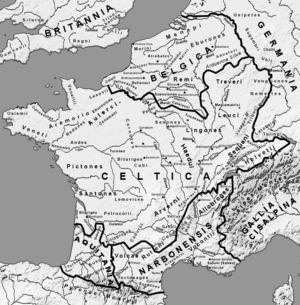
Provinces romaines et les peuples proto-basques, celtes et germanique à la fin du Ier siècle av. J-C.
Les Aulerques Cénomans sont un peuple celte faisant partie de la confédération des Aulerques et habitant le pays qui deviendra le Maine oriental.
Le pays de Gex est une région historique française située au nord-est du département de l'Ain en région Auvergne-Rhône-Alpes.
Le Poitou est une ancienne province française, comprenant les actuels départements de la Vendée, Deux-Sèvres et de la Vienne ainsi que le nord de la Charente et une partie de l'ouest de la Haute-Vienne. Sa capitale était Poitiers et ses habitants les Poitevins.
Les Cadurques, en latin Cadurci, sont un peuple gaulois qui habitait un territoire du sud du Massif Central centré sur la vallée du Lot, avec au nord le Causse de Gramat et au sud celui de Limogne. Sa capitale était Divona Cadurcorum, aujourd'hui Cahors, dont le nom fait supposer qu'elle était aussi le lieu de leur principal sanctuaire religieux. Les Cadurques étaient clients des Arvernes. Après la défaite d'Alésia, leur chef Lucterios fut un des derniers résistants gaulois à César et à ses légions. Sous la domination romaine, le nom de leur cité, Cadurcinus pagus, se retrouve dans la région du Quercy, en occitan Carcin.
La Suisse gallo-romaine couvre l'histoire des différentes cultures peuplant le territoire de la Suisse actuelle pendant la période allant de la guerre des Gaules menée par Jules César jusqu'à l'assassinat du général Aetius en 454 et le repli des troupes romaines vers l'Italie, marquant l'entrée du territoire dans le Haut Moyen Âge.
L'histoire de France commence avec les premières occupations humaines du territoire correspondant au pays actuel. Aux groupes présents depuis le Paléolithique et le Néolithique, sont venues s'ajouter, à l'Âge du bronze et à l'Âge du fer, des vagues successives de Celtes, puis au IIIᵉ siècle de peuples germains et au IXᵉ siècle de scandinaves appelés Normands.
Les Tulinges étaient un peuple voisin des Helvètes. Ils ne sont connus que par quatre mentions de Jules César dans ses Commentaires sur la Guerre des Gaules.
Les Gabales - latin Gabali - sont un peuple gaulois, client des Arvernes demeurant en Gévaudan. Ils participent à la coalition gauloise aux côtés des Arvernes. En 52 av. J.-C. ils participent à l'attaque de la Narbonnaise avec les Nitiobroges et les Rutènes sous le commandement de Lucterios avant de s'en prendre aux Helviens.
Cet article a pour vocation de servir d'index des peuples celtes ou à caractère celtique.
Les Helvètes sont un ensemble de peuples celtes de l'extrémité orientale de la Gaule établis sur le plateau suisse lors de la mise en mouvement des Suèves vers le sud-ouest de la Germanie au début du Iᵉʳ siècle av. J.-C..
L'histoire des Ardennes sous l'Antiquité synthétise l'histoire sous l'Antiquité, et dans les périodes précédentes, des régions comprise dans les limites géographiques actuelles de ce département français des Ardennes, un territoire marqué pendant des millénaires par l'étendue des forêts, délimité au sud et à l'ouest par la Champagne crayeuse et le Bassin parisien, à l'est par les Ardennes belges.
L'histoire de l'Auvergne est celle de l'une des plus anciennes unités régionales de France, mais aussi une de celles dont les frontières ont le moins varié. Étendue sur les montagnes du Massif central, elle est le territoire du peuple celte des arvernes, qui impose en Gaule son hégémonie politique et dont le chef prend à deux époques la tête de la résistance militaire à la conquête romaine.l
Champdeuil est une commune française située dans le plateau briard à environ 10 kilomètres de Melun préfecture du département. Administrativement, c'est une commune du canton de Mormant, du département de Seine-et-Marne en région Île-de-France. Elle fait partie de la communauté de communes la Brie centrale.
En récompense de son soutien à Jules César contre Marseille en 49 av. J.-C., Arles, devient une colonie romaine. La fortune initiale de la ville date de cette époque. Bénéficiant pendant plus de cinq siècles d'une situation géopolitique stratégique sur le Rhône, de plans d’urbanisme successifs et du soutien de plusieurs empereurs, elle devient un des premiers foyers chrétiens des Gaules et résidence impériale puis, à la fin du IVᵉ siècle, préfecture du prétoire. Assiégée en 425, 430, 453, 457 et 471, la cité est finalement prise par le roi wisigoth Euric, une première fois en 472 puis de manière définitive en 476.
Les Nitiobroges sont un peuple gaulois dont le territoire se situait dans l'actuel Agenais. À l'époque de la conquête de la Gaule, il avait à sa tête un roi, Teutomatos, fils d'Ollovico, qui prit part avec ses hommes au siège d'Alésia aux côtés de Vercingétorix
La notion de gallo-roman, utilisée pour désigner une langue ou un groupe de langues, est tirée du concept historico-géographique de gallo-romain qui se réfère originellement à la civilisation propre à la Gaule romanisée. Cependant, pour la linguistique moderne, l'aire d'extension du gallo-roman est nettement plus restreinte que le cadre géographique des Gaules.
Le pays de Retz est un territoire s'étendant dans le sud-ouest du département de la Loire-Atlantique.
L'histoire de la Creuse, un département du centre de la France, s'étend du Paléolithique inférieur à nos jours.
Liste des peuples gaulois et aquitains localisés dans la France actuelle. Cette liste des peuples gaulois et aquitains date de la conquête romaine.
Horum omnium fortissimi sunt Belgae est une locution latine. Elle est parfois réduite à la formule Fortissimi sunt Belgae.
Le site archéologique d'Alba-la-Romaine, correspondant à la ville gallo-romaine d'Alba Helviorum, est situé près de l'actuelle ville d'Alba-la-Romaine, dans le département de l'Ardèche, dans la région Auvergne-Rhône-Alpes. Alba était sous l'empire romain la capitale du peuple gaulois des Helviens dont le territoire recouvrait la région du bas Vivarais. Un musée y a ouvert ses portes en octobre 2013. MuséAl regroupe ainsi le site archéologique, le musée et un dépôt archéologique.
L'expression Gaule narbonnaise désigne, chez certains historiens du XIXᵉ siècle, une province romaine ainsi nommée dès 118 av. J.-C. après la fondation de la colonie romaine de Narbonne. En réalité, la province a été successivement nommée :
L'histoire du peuplement de la France commence au paléolithique inférieur avec les premières traces de pierres taillées, puis d'ossements d'Homo heidelbergensis. Les premiers hommes modernes arrivent au début du Paléolithique supérieur, remplaçant progressivement, entre environ 42 000 et 35 000 ans avant le présent, les populations néandertaliennes antérieures. Vers 5 000 av. J.-C., des populations originaires d'Anatolie, arrivées par la Méditerranée ou par la vallée du Danube, s'installent sur le territoire actuel de la France, en y apportant l'agriculture : c'est le début du Néolithique. Elles supplantent en grande partie les populations mésolithiques. À partir d'environ 2 000 av. J.-C., un nouveau remplacement de population a lieu avec l'arrivée des locuteurs de langues indo-européennes en provenance d'Europe centrale.
Les Ambilatres étaient un peuple gaulois, dont la localisation sur la rive sud de la basse-Loire n'est pas établie avec certitude.
Les Ambarres sont un peuple celte localisé dans l’est de la Gaule, dans l’actuel département de l’Ain. Ils sont mentionnés dans les Commentaires sur la Guerre des Gaules de Jules César et dans l’Histoire romaine de Tite-Live.
Cet article présente l'histoire de l'Anjou depuis la Préhistoire jusqu'à la Révolution française. Elle couvre notamment les périodes du comté d'Anjou et du duché d'Anjou. Pour l'histoire plus récente, de la Révolution à nos jours, voir l'article Maine-et-Loire.
Les Pétrocores, Pétrocoriens ou bien en latin les Petrocorii, étaient un peuple gaulois établi dans l'actuel département de la Dordogne, en France, et plus précisément entre la Dordogne et l'Isle. Leur capitale était Vesunna, l'actuelle Périgueux. La ville de Périgueux ainsi que l'ancienne province du Périgord tirent leur nom de ce peuple.
Les Sénons étaient un des peuples gaulois. Ils occupaient la région du Sénonais au centre-est de la Gaule, s'étendant sur une partie des départements actuels de l'Yonne et de Seine-et-Marne. Ils donnèrent leur nom à la ville de Sens qui était leur capitale sous le nom d'Agendicum, ainsi qu'à la ville de Senigallia en Italie, témoignage par ce toponyme de l'invasion gauloise de l'Italie du Nord qui conduit au sac de Rome en 390 av. J-C. Durant le Haut-Empire, la cité des Sénons faisait partie de la province de Gaule lyonnaise.
Les Ségusiaves, en latin Segusiavi ou Segusii, en grec Σεγοσιανοι ou Σεγουσιαυοι, sont un peuple gaulois dont le territoire se situait dans l'actuelle région du Forez et s'étendait initialement sur les actuels départements de la Loire et du Rhône, ainsi qu'une petite partie de l'Ain, de la Saône-et-Loire et de l'Isère. Leur capitale était le Forum Segusiavorum, aujourd'hui Feurs, à partir de 20 ou 15 av. J.-C. Les indices d'une localité avant cette période sont minces, cependant il semble que la région de Feurs ait été l'emplacement d'un carrefour commercial longtemps avant la date retenue pour sa fondation, et Feurs fut peut-être elle-même l'emplacement d'un sanctuaire fortifié en bord de fleuve.
Les Catalaunes sont un peuple belge dont le nom celte Catu-vellauni signifie « les meilleurs au combat ». Leur territoire se situait dans l’actuelle région de Châlons-en-Champagne.
L'histoire de la Belgique est traditionnellement divisée en deux grandes parties. D'une part, celle des territoires qui formeront, après 1830, le territoire de la Belgique proprement dite. D'autre part, la Belgique d'après 1830, date de son indépendance politique et territoriale.
La guerre des Gaules est une série de campagnes militaires menées par le proconsul romain Jules César contre plusieurs tribus gauloises. La guerre de Rome contre ces tribus dure de 58 à 51-50 av. J.-C., et aboutit à la décisive bataille d'Alésia en 52 av. J.-C., qui mène à l'expansion de la République romaine sur l'ensemble de la Gaule.
Les Séquanes, Séquanais ou Séquaniens, en latin Sequani, Σηκοανοὶ, en grec ancien, sont un peuple gaulois établi à l'est de la Gaule, sur le versant ouest du Jura, particulièrement connu à travers les écrits de Jules César. Leur nom viendrait de l'hydronyme Sequana, celui-ci étant le nom celtique de la Seine. Ce fleuve ne s'écoulant pas en territoire Séquane, il peut également être la marque d'un déplacement ancien de ce peuple.
Cenabum était le nom de la capitale des Carnutes, située à l'emplacement de l'actuelle ville française d'Orléans. Il s'agissait d'un oppidum et d'une cité commerciale prospère sur la Loire.
Les Morins sont un des peuples gaulois belges.
La Sarthe est un département français de la région Pays de la Loire. Ses habitants sont appelés les Sarthois. L'Insee et la Poste lui attribuent le code 72. Son chef-lieu est Le Mans.
Les Pictons ou Pictaves constituent un peuple de la Gaule situé globalement sur le territoire correspondant aux départements actuels des Deux-Sèvres et de la Vienne
Les Kimris ou Kymris était le nom donné au XIXᵉ siècle par Amédée Thierry à des populations gauloises, principalement du nord de la Gaule, provenant de la Chersonèse Cimbrique ou d'Europe centrale durant l'âge du fer.
D'après Jules César, Arioviste était le chef d'une coalition germanique des Suèves qui tenta de s'installer dans l'est de la Gaule entre 75 et 58 av. J.C. Bien que Suève, il parlait le celtique, et portait un nom celtique. Ariovistos signifie : « qui voit au loin ». Ce nom a dû lui être donné par les combattants celtes de sa coalition. Il peut être mis en relation avec la présence à ses côtés de prophétesses. Le monde romain ne lui était pas inconnu, puisqu'il se rendit à Rome. Il logea à cette occasion chez Marcus Mettius, un proche de César. Il était également en relation avec Metellus Celer, gouverneur de la Narbonnaise.
Les Arvernes, Arverni en latin, Ἀρουέρνοι en grec ancien, sont l'un des principaux peuples de la Gaule indépendante, du VIIᵉ siècle av. J.-C. à la conquête romaine. Au cours de l'époque impériale, ils constituent les habitants d'une cité gallo-romaine portant leur nom et rattachée à la province de Gaule Aquitaine. Ils occupent dans l'Antiquité un territoire correspondant à la région de l'Auvergne qui lui doit d'ailleurs son nom. Les Arvernes les plus connus de l'Histoire sont les rois Luernos, Bituitos, son fils, et Vercingétorix, fils de Celtillos, qui fut l'un des adversaires de Jules César lors de la Guerre des Gaules.
L’Ardenne est une région naturelle qui s'étend sur les territoires belge, français, luxembourgeois et allemand, située à l'est de la Meuse et de la Sambre et limitée au sud par les plaines de Lorraine et de Champagne. Le massif ardennais est une ancienne chaîne de montagnes.
Vers 60-59 av. J.-C. : les Daces et leur roi Burebista attaquent les Scordisques, les Boïens, conduits par Critasiros, et les Taurisques dans les plaines du Danube. Les Celtes de Slovaquie sont repoussés par les Daces vers l’Ouest et le Nord.
Les Ambiens sont un peuple belge du nord de la Gaule. Leur chef-lieu était Samarobriva et leur territoire couvrait l'ensemble du cours inférieur de la Somme jusqu'à son embouchure.